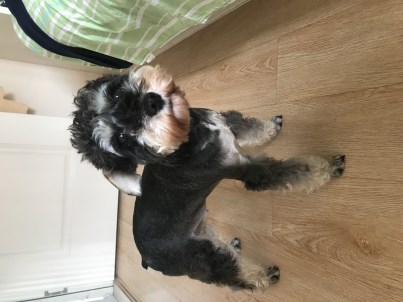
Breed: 2342-n000102-miniature_schnauzer